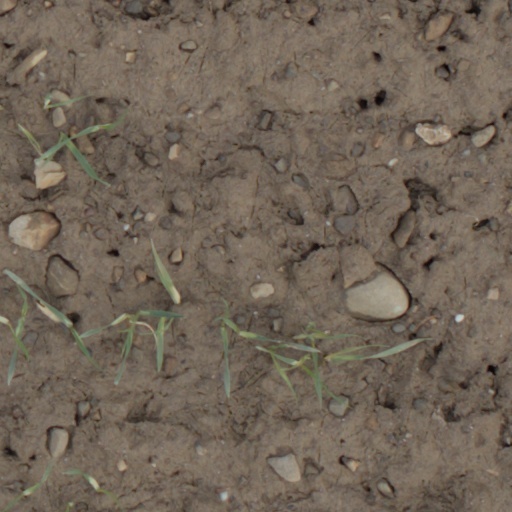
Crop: wheat